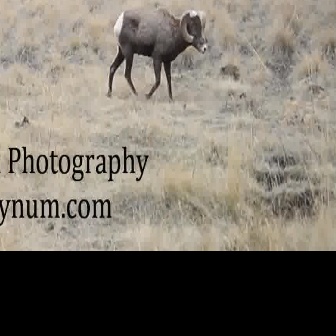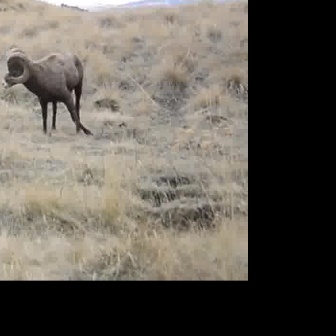
  Please identify the target specified by the bounding box [104,2,208,106] in the first image and locate it in the second image. Return the coordinates in [x_min,y_min,x_max,y_max] format.
Answer: [0,44,95,139]